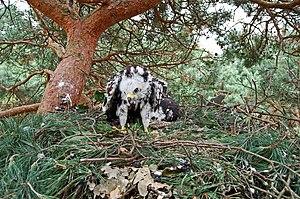
La Bondrée apivore, est une espèce de rapaces diurnes appartenant à la famille des Accipitridae. Cette espèce protégée, insectivore et migratrice, n'est présente que durant l'été en Europe.